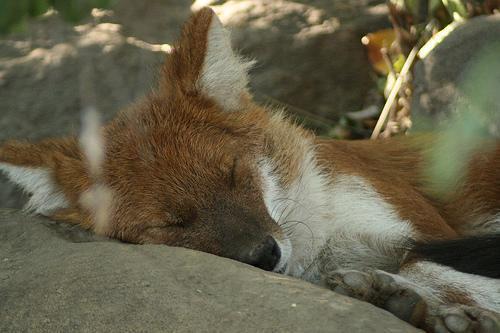
dhole